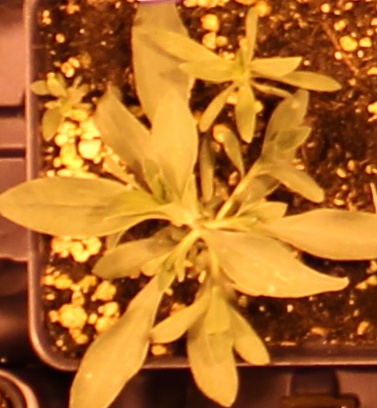
Label: Kochia